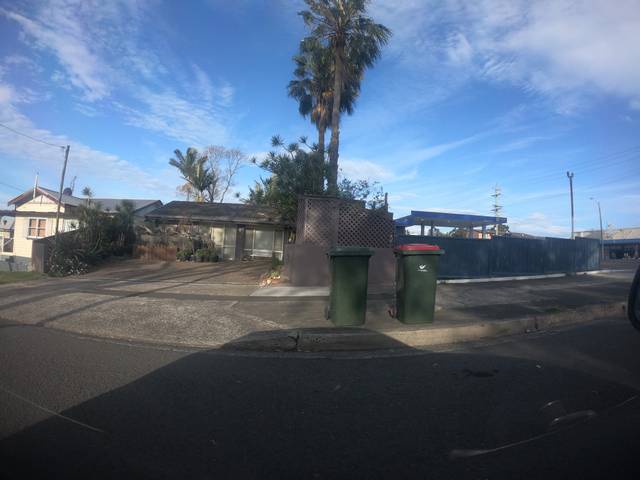
Region: Australia
Coordinates: -34.426, 150.877